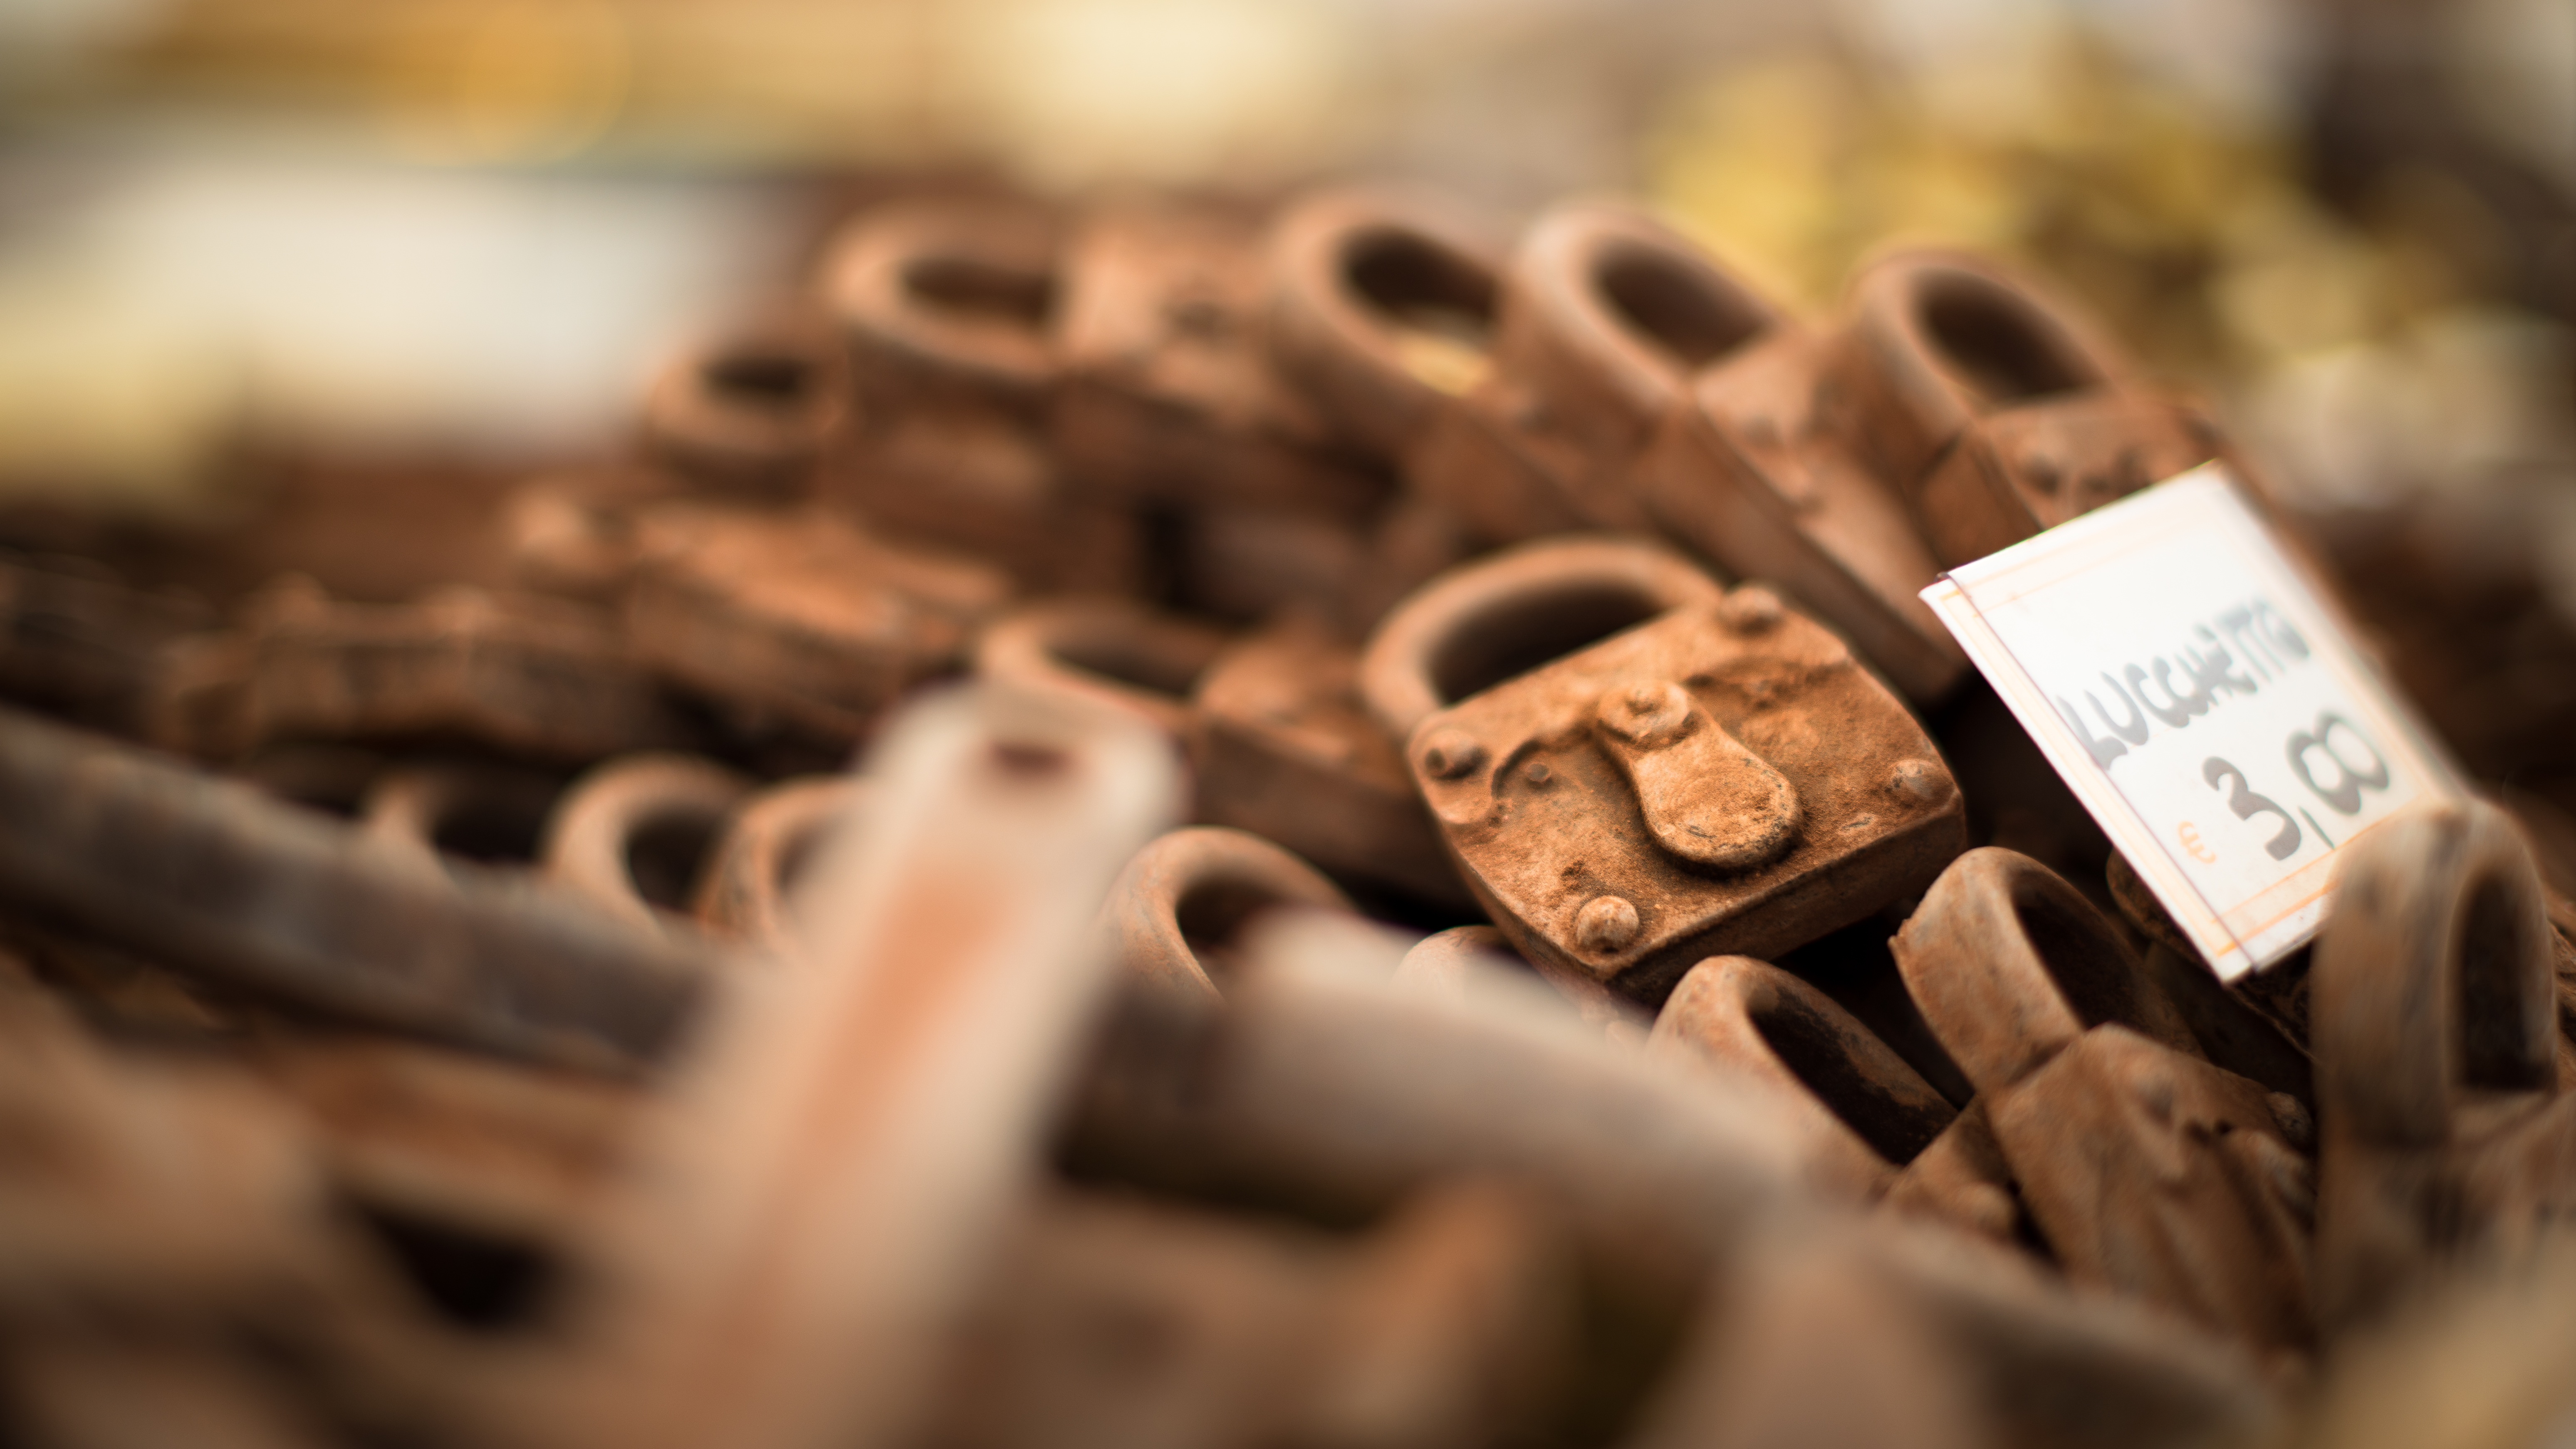
hand, wood, rust, food, metal, material, padlock, close up, rusty, lock, macro photography, flavor